Michael Weiß (politician)

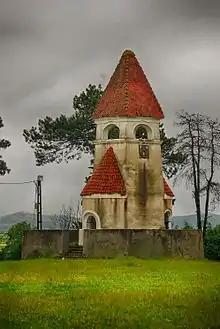
Monument to the Saxon students fallen in 1612 in Feldioara

On the list of historical monuments created by the Ministry of Culture, at number 976, code LMI 2004 BV-IV-m-A-11919, is "The Monument of Saxon Students fallen in Battle in 1612". Built between 1912 and 1913, it commemorates the 39 young students that died near Barcaföldvár during the battle where Weiss lost his life.